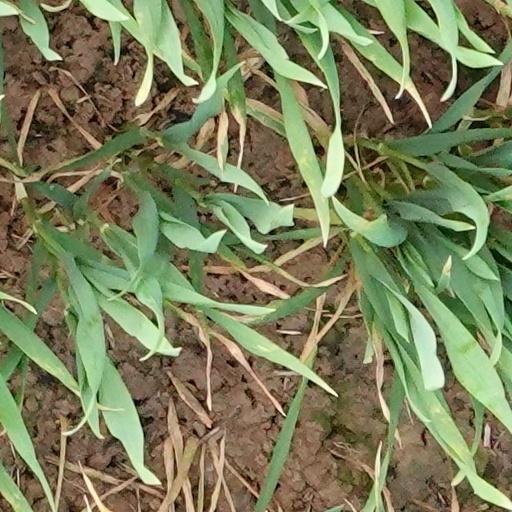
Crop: wheat